Wybrand Hendriks

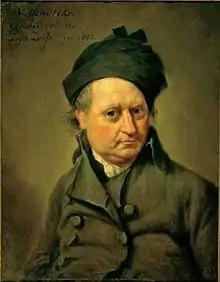
"Self-portrait", 1807

Wybrand Hendriks (June 24, 1744, Amsterdam – January 28, 1831, Haarlem) was a Dutch painter, primarily known for his portraits, and the concierge of the Teylers Museum.